Desert spadefoot toad

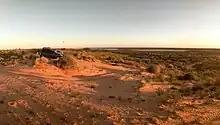
The Simpson desert is one of multiple areas to host habitat for the "Notaden nichollsi" species.

"Notaden nichollsi" was originally described by George Howard Parker in 1940 and is classified under the family Limnodynastidae, commonly known as Australian ground frogs. The genus "Notaden", to which this species belongs, was established by Albert Günther in 1873 based on his early observations.